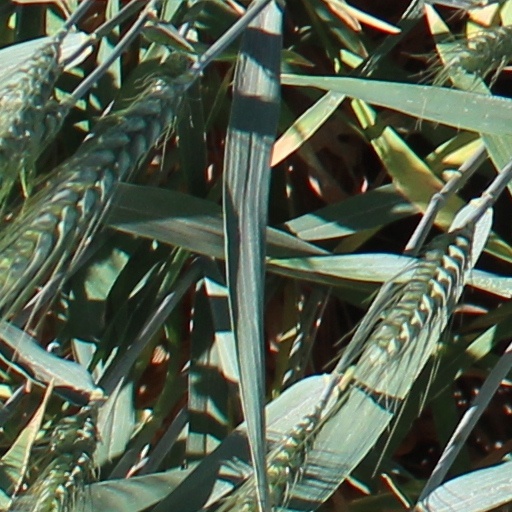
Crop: wheat